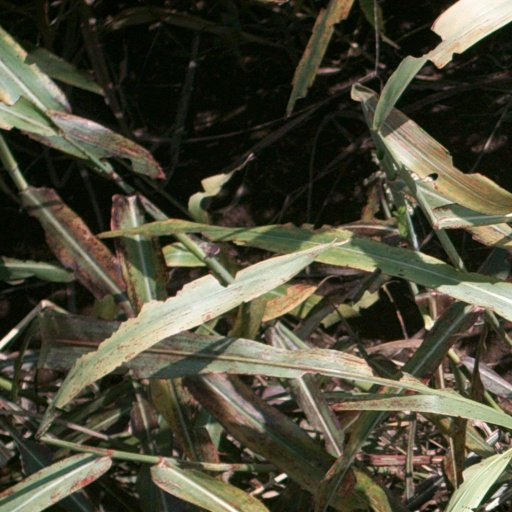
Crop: sorghum